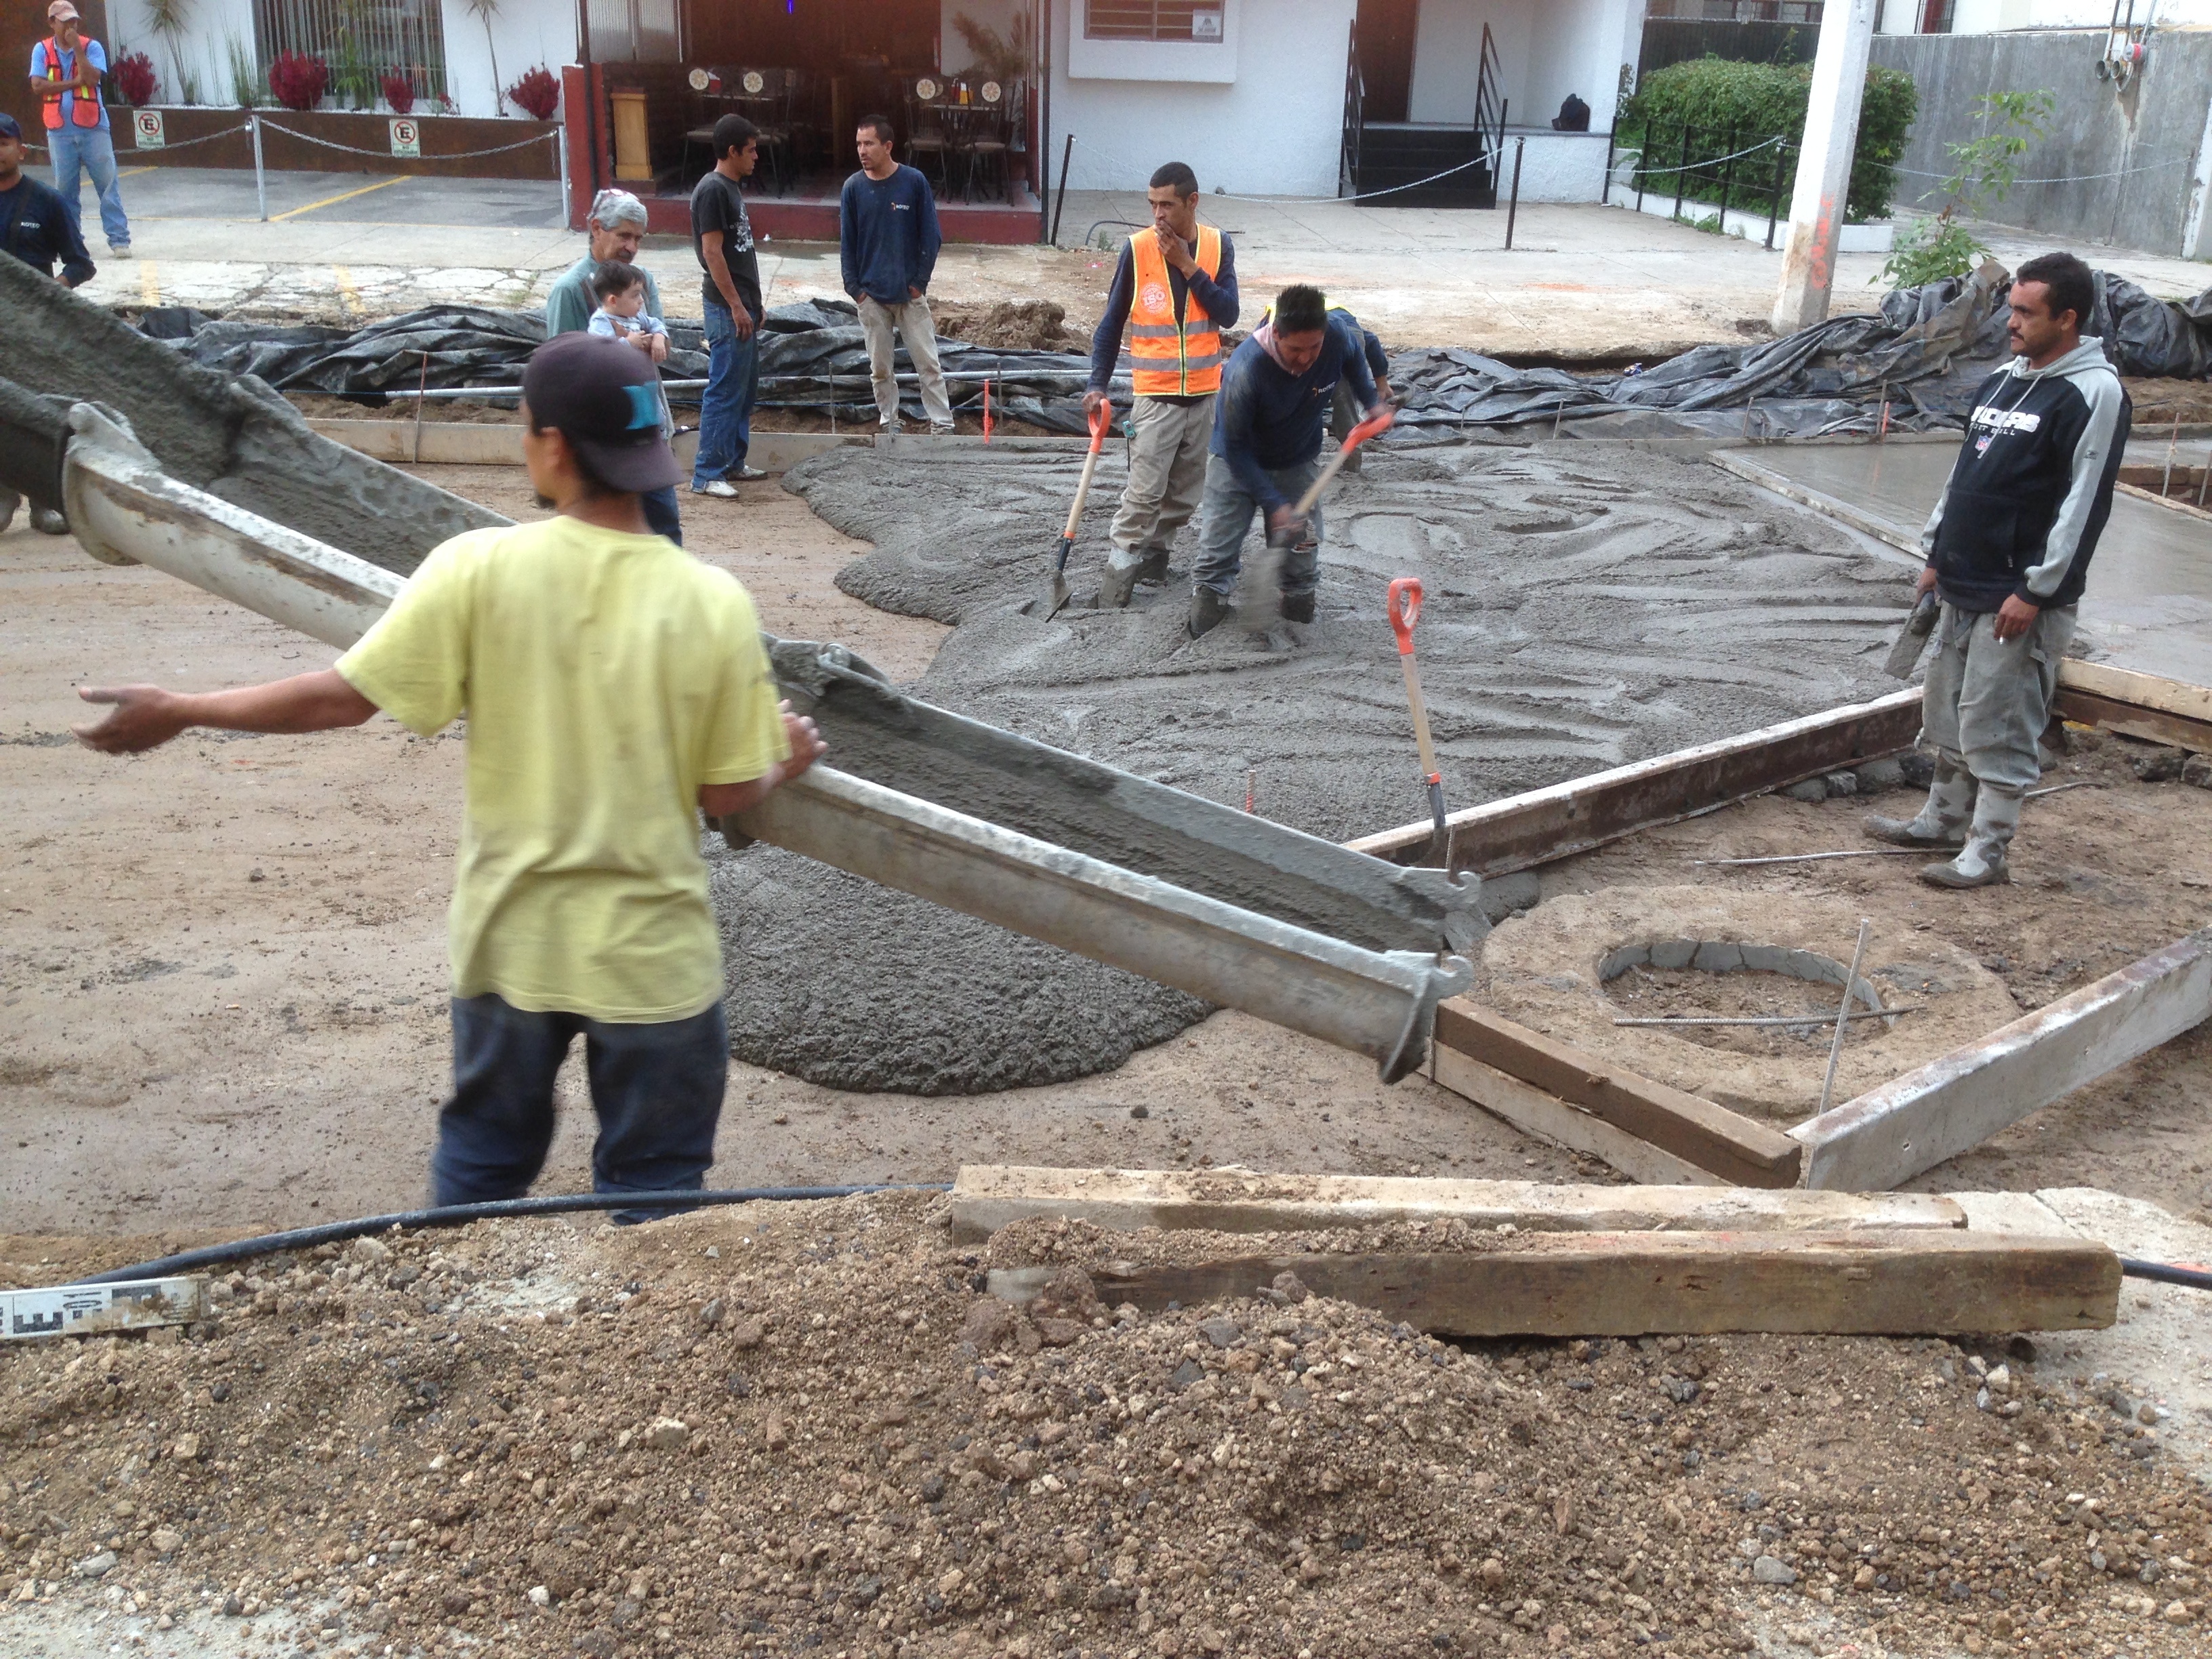
track, asphalt, construction, playground, foundation, udgagora